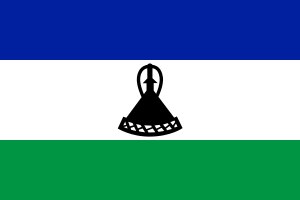
Lesothos flag
Lesothos nuværende flag. Størrelsesforhold 2:3
Lesothos flag er delt i blåt over hvidt over grønt og har en sort stråhat aftegnet i midten. Den midterste hvide stribe er bredere end de to andre, så forholdet er 3:4:3. Dette giver bedre plads til stråhatten, som efter loven skal fylde 92% af den hvide stribes højde. Flagets farver står for regn, fred og velstand. Den sorte farve repræsenterer Lesothos befolkning og det afrikanske kontinent. Flaget har størrelsesforholdet 2:3.